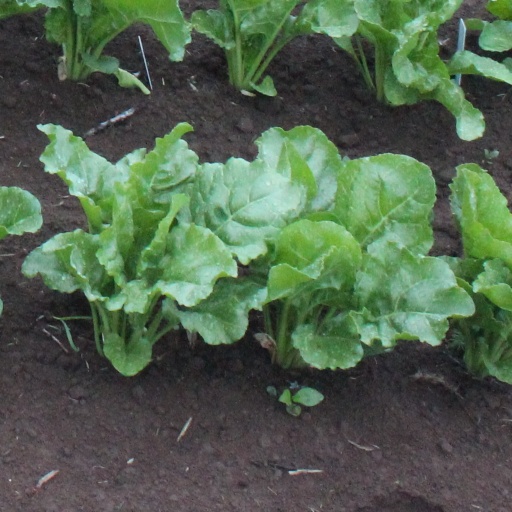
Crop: sugar beet